Brian Goorjian

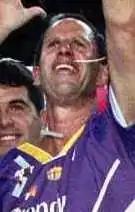
Goorjian as head coach of the Sydney Kings in 2005

Brian Warwick Goorjian (born 28 June 1953) is an American-Australian professional basketball coach and former player who is the head coach of the Sydney Kings of the National Basketball League (NBL). In an NBL coaching career spanning over 20 years, Goorjian has won six championships: two with the South East Melbourne Magic, three with the Sydney Kings and one with the South Dragons. He previously served as the head coach of the Australia men's national basketball team from 2001 to 2008 and again from 2020 to 2024.